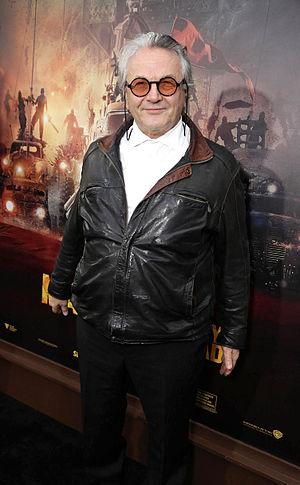
George Miller [dʒɔːdʒ ˈmɪlə], de son vrai nom Yorgos Miliotis, est un réalisateur, scénariste et producteur de cinéma australien, né le 3 mars 1945 à Chinchilla.